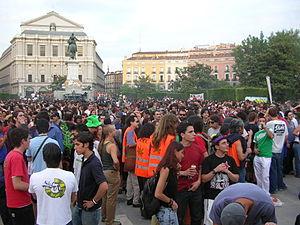
En Espagne, le Code pénal interdit la fabrication et le trafic de produits stupéfiants, ainsi que la culture de plantes permettant la fabrication de ces produits, mais il n’en interdit pas la consommation.